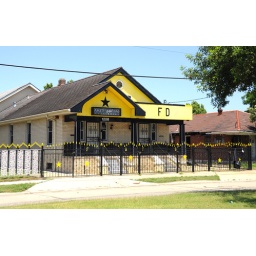
Fats Domino's house and office in New Orleans' 9th Ward